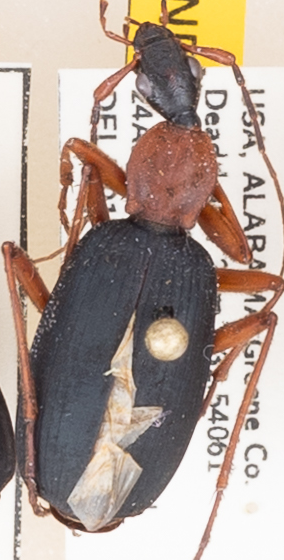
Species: Galerita bicolor
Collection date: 2021-08-24
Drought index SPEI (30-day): -0.06
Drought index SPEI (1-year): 1.064
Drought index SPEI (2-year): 2.09